Calico cat

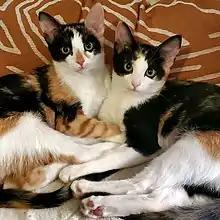
Calico cat sisters, demonstrating the variation in their coat patterns

The tri-color coat characteristic of calico cats does not define any breed, but occurs incidentally in cats that display a range of color patterns. Accordingly, the effect has no definitive historical background. However, the existence of patches in calico cats was traced to a certain degree by Neil Todd in a study determining the migration of domesticated cats along trade routes in Europe and Northern Africa. The proportion of cats having the orange mutant gene found in calico cats was traced to the port cities along the Mediterranean in Greece, France, Spain, and Italy, originating from Egypt.